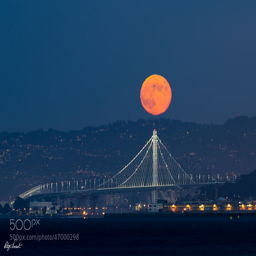
full moon over the bay bridge